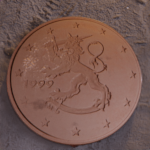
Coin value: 5cents
Country: fi
Edition: standard